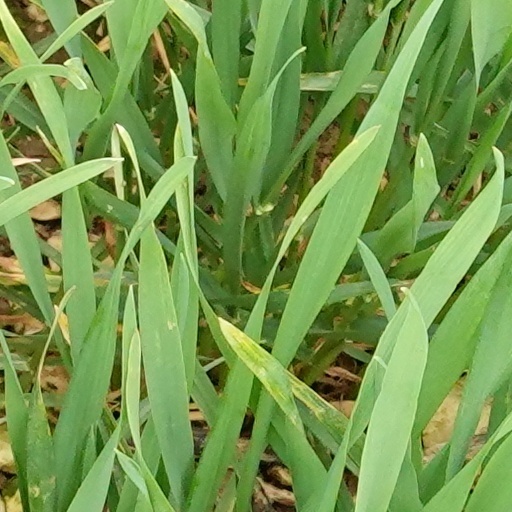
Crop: wheat